Waah Zindagi

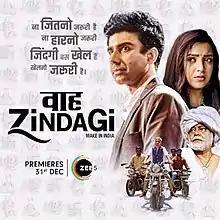
Release poster

Waah Zindagi is a 2021 Hindi-language comedy drama film starring Naveen Kasturia, Plabita Borthakur, Vijay Raaz, Sanjay Mishra, Ramnath Choudhary, Dharmesh Vyas, Manoj Joshi, Lalit Sharma and Nakul Tiwadi. The film is based on the concept of 'Make in India'. The film premiered on 31 December 2021 on ZEE5.